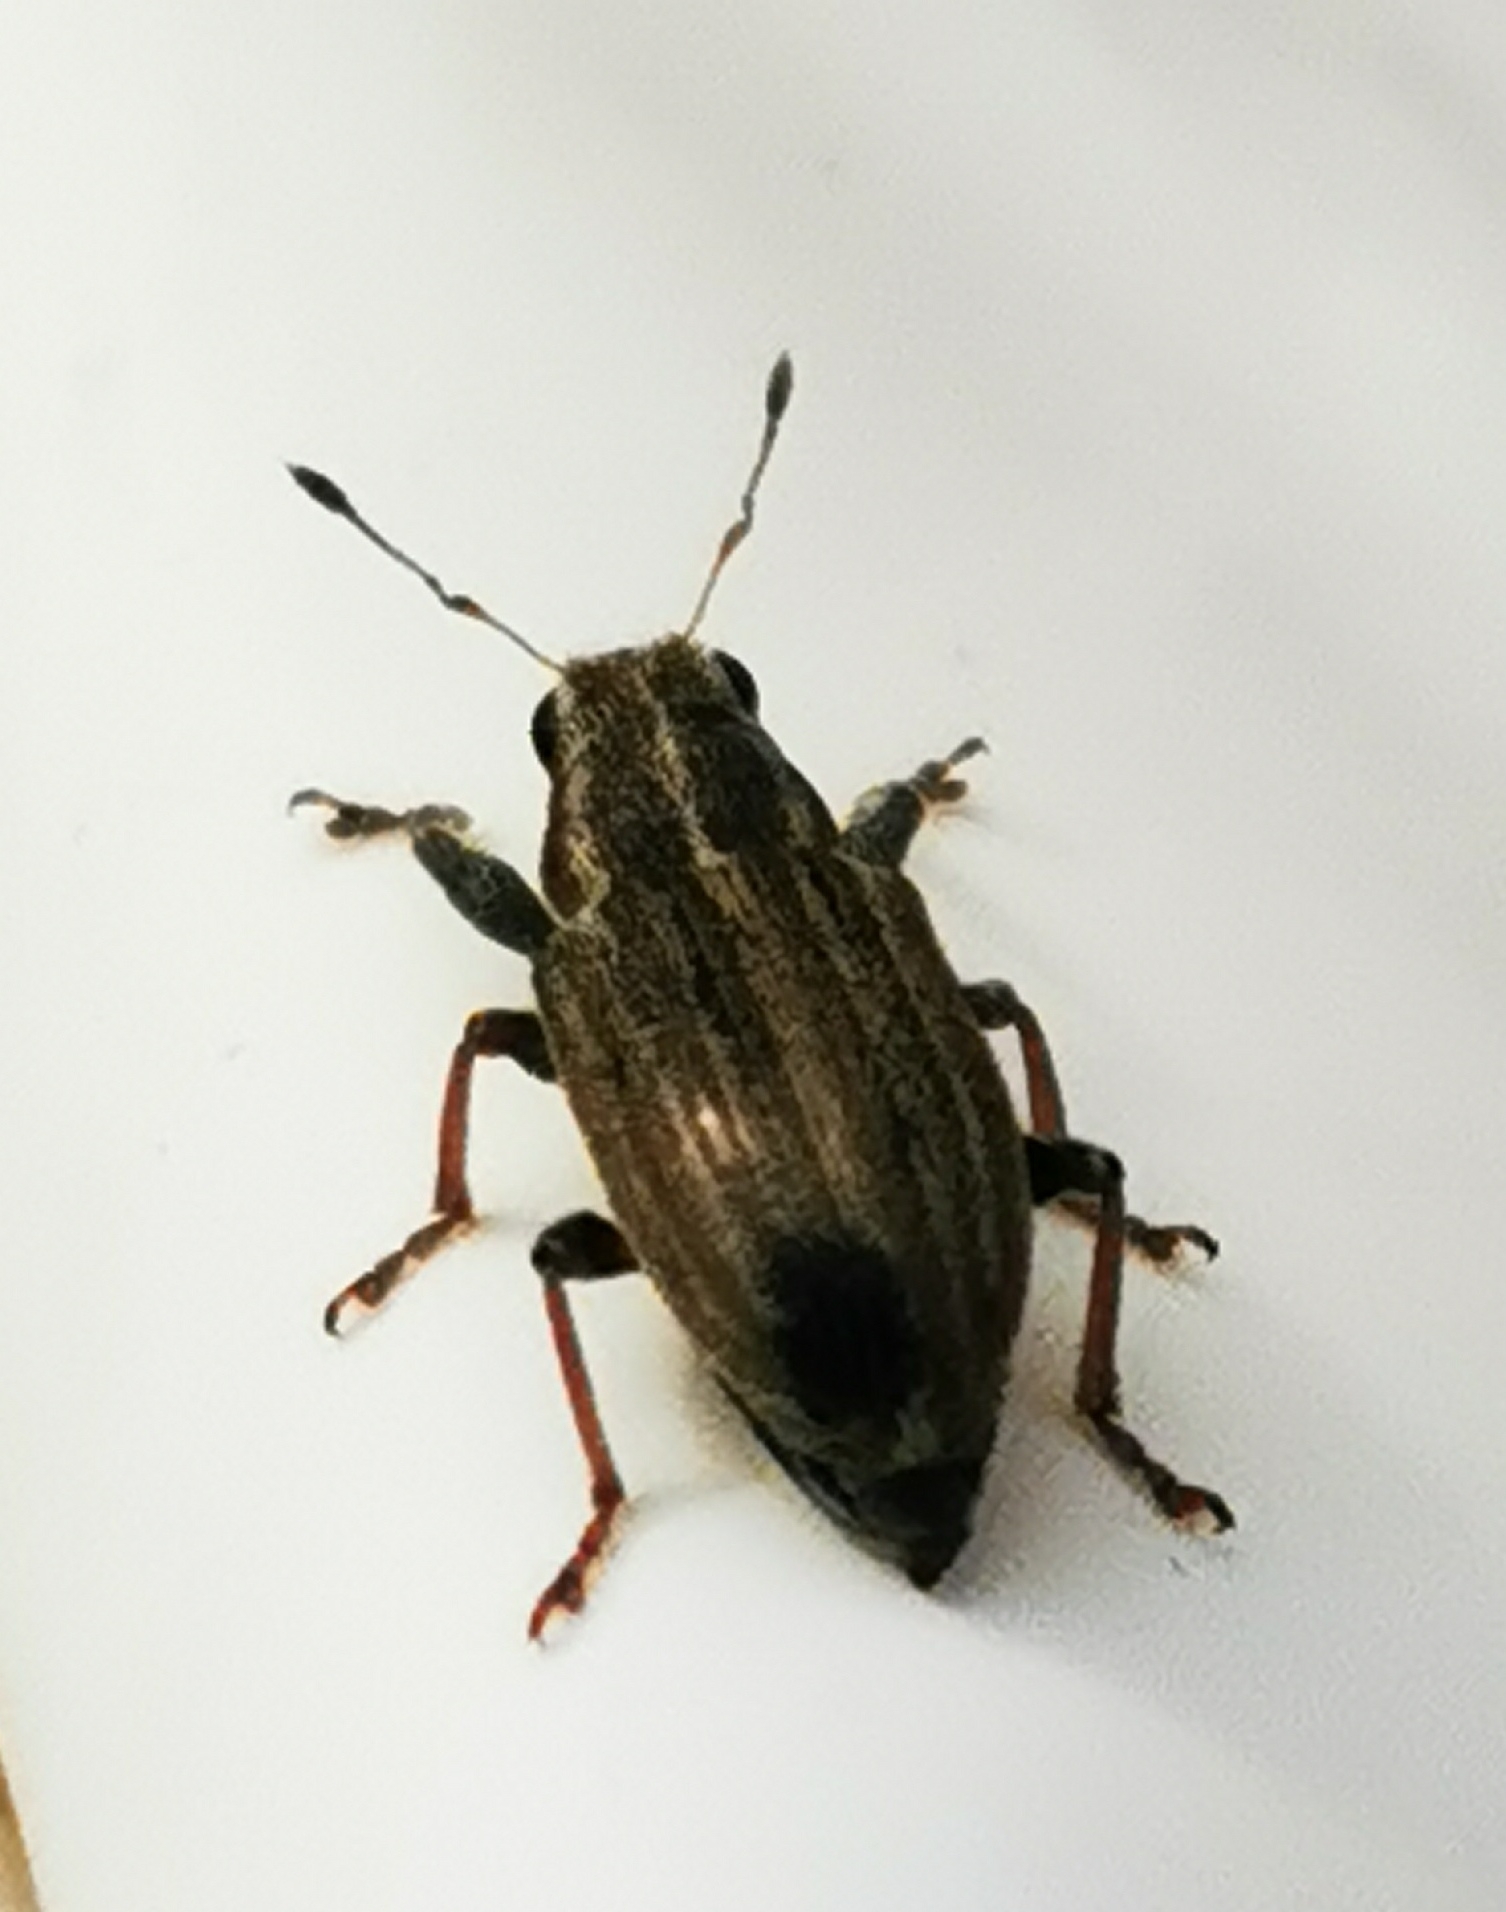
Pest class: pea_leaf_weevil